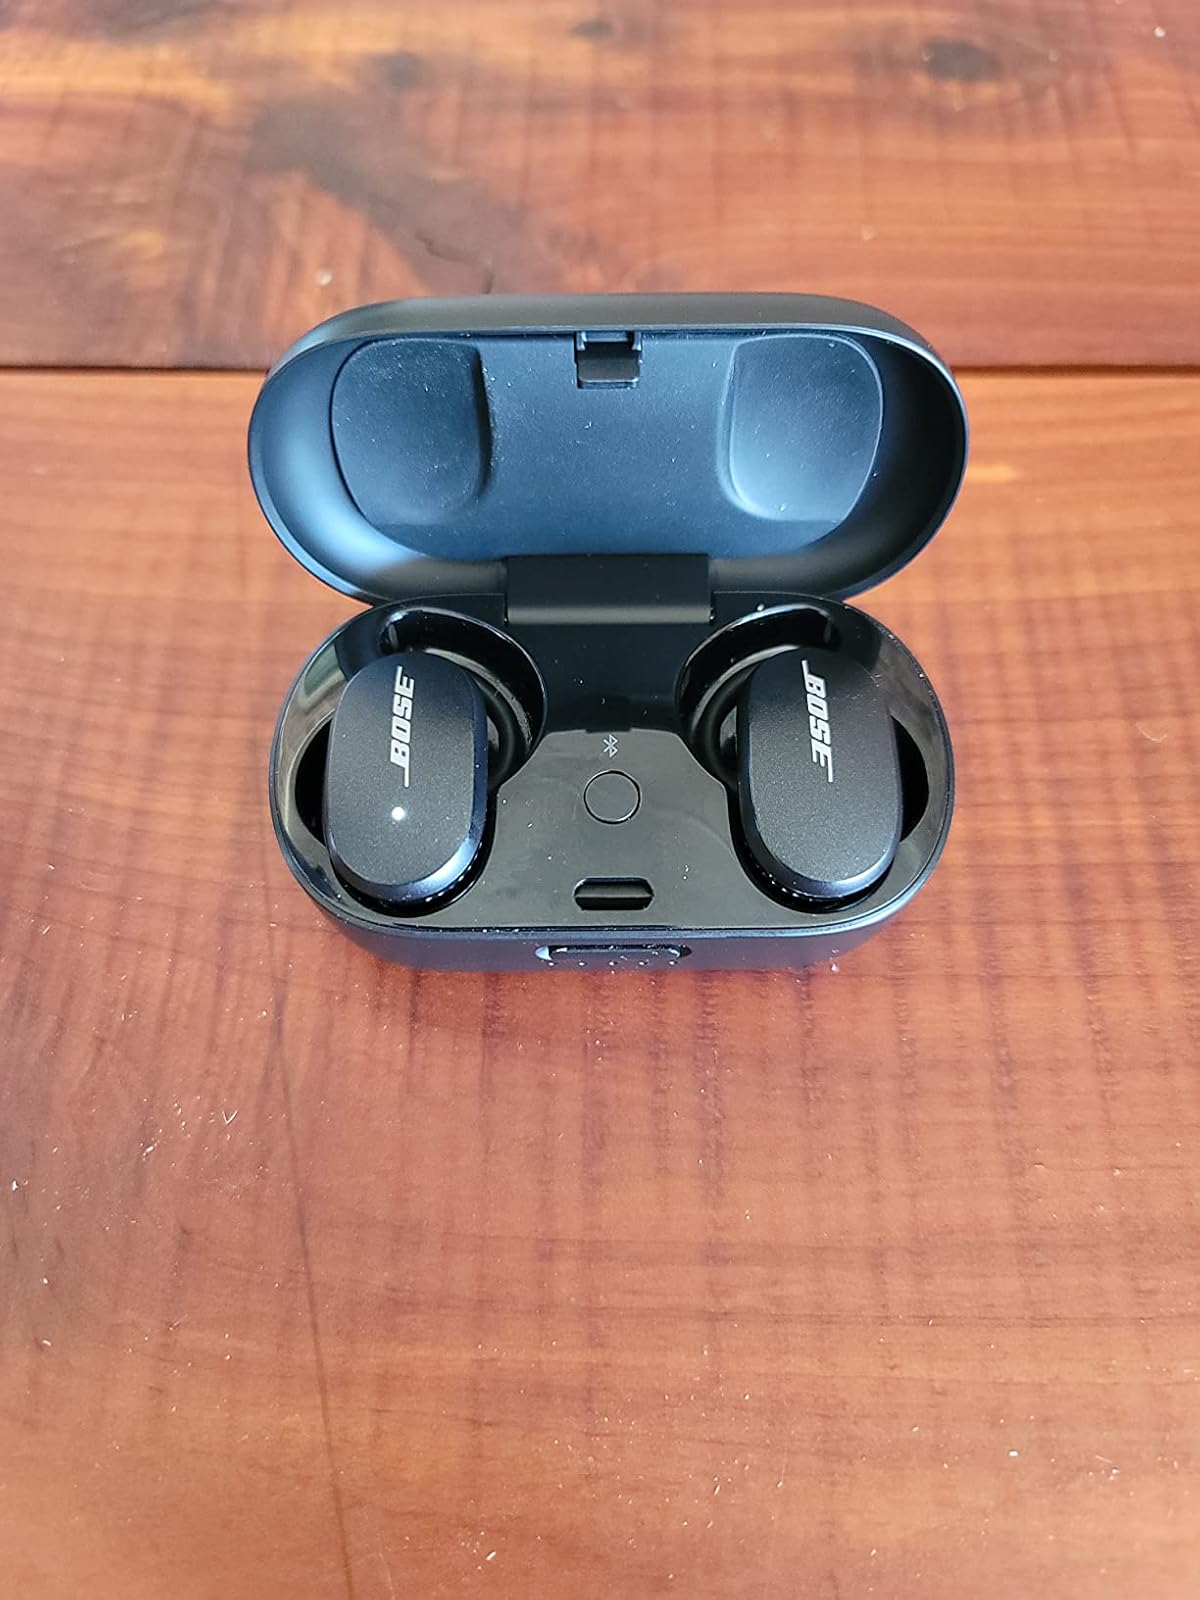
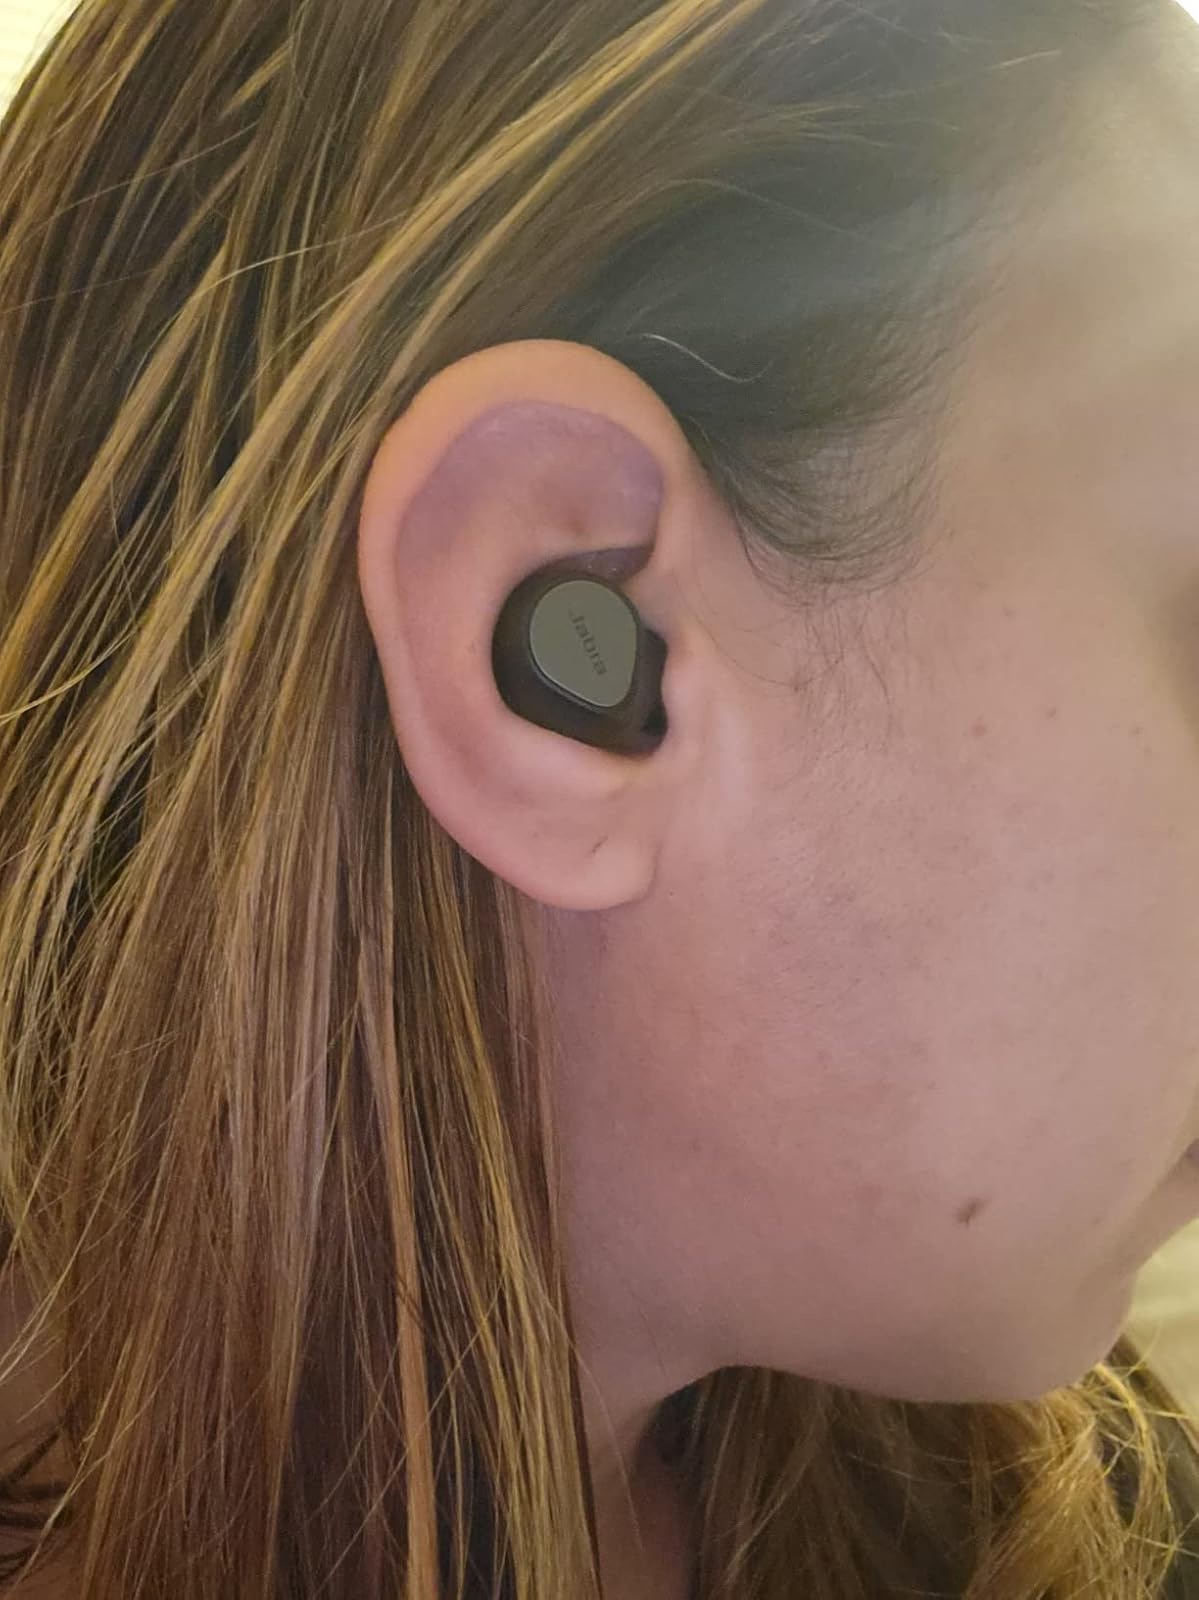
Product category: earbuds
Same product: no